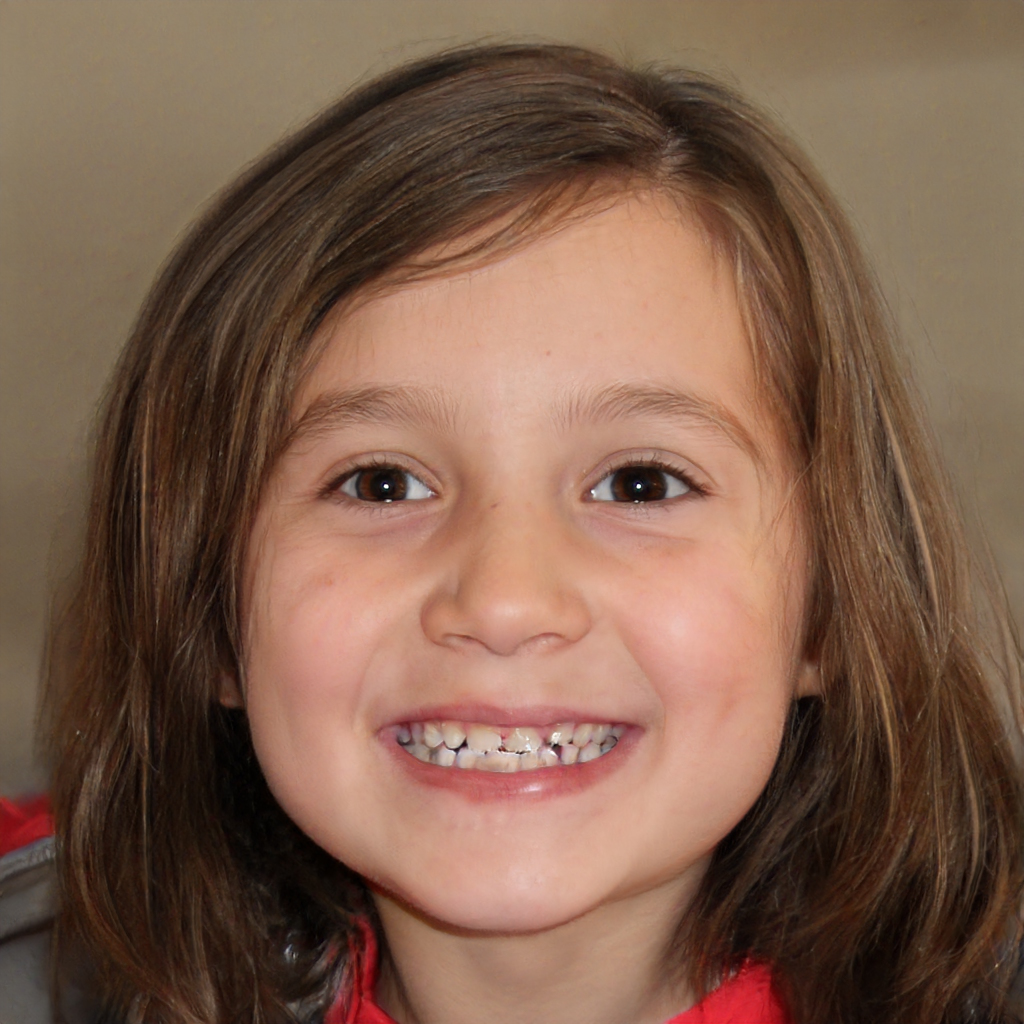
Label: Colored